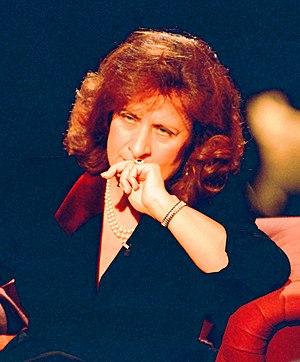
Helena Ann Kennedy, QC, FRSA, HonFRSE est une avocate britannique, diffuseuse, et membre travailliste de la Chambre des Lords.